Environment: real
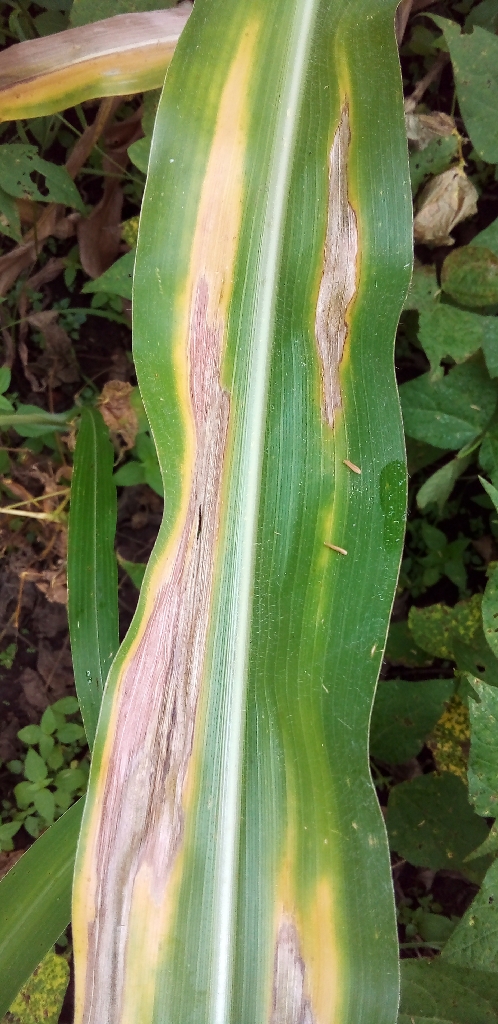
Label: northern_corn_leaf_blight